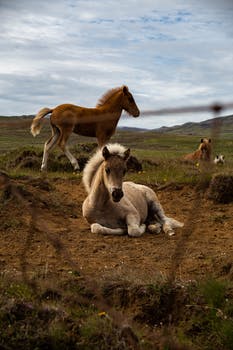
Label: No Watermark